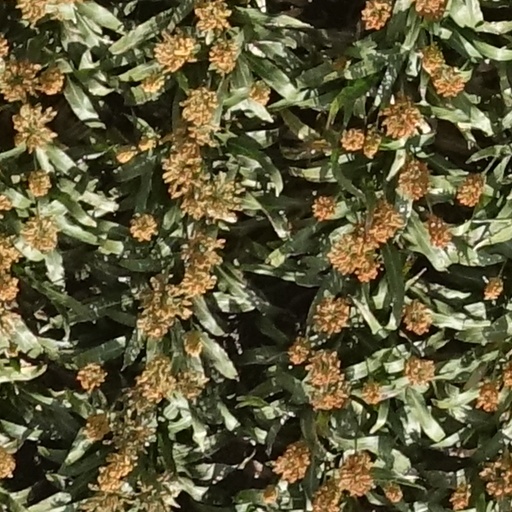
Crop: sorghum